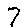
Label: 7